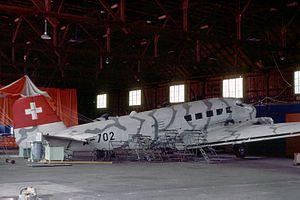
Quand les aigles attaquent est un film britannico-américain réalisé par Brian G. Hutton, sorti en 1968. Alistair MacLean a écrit le scénario et le roman éponyme en même temps.